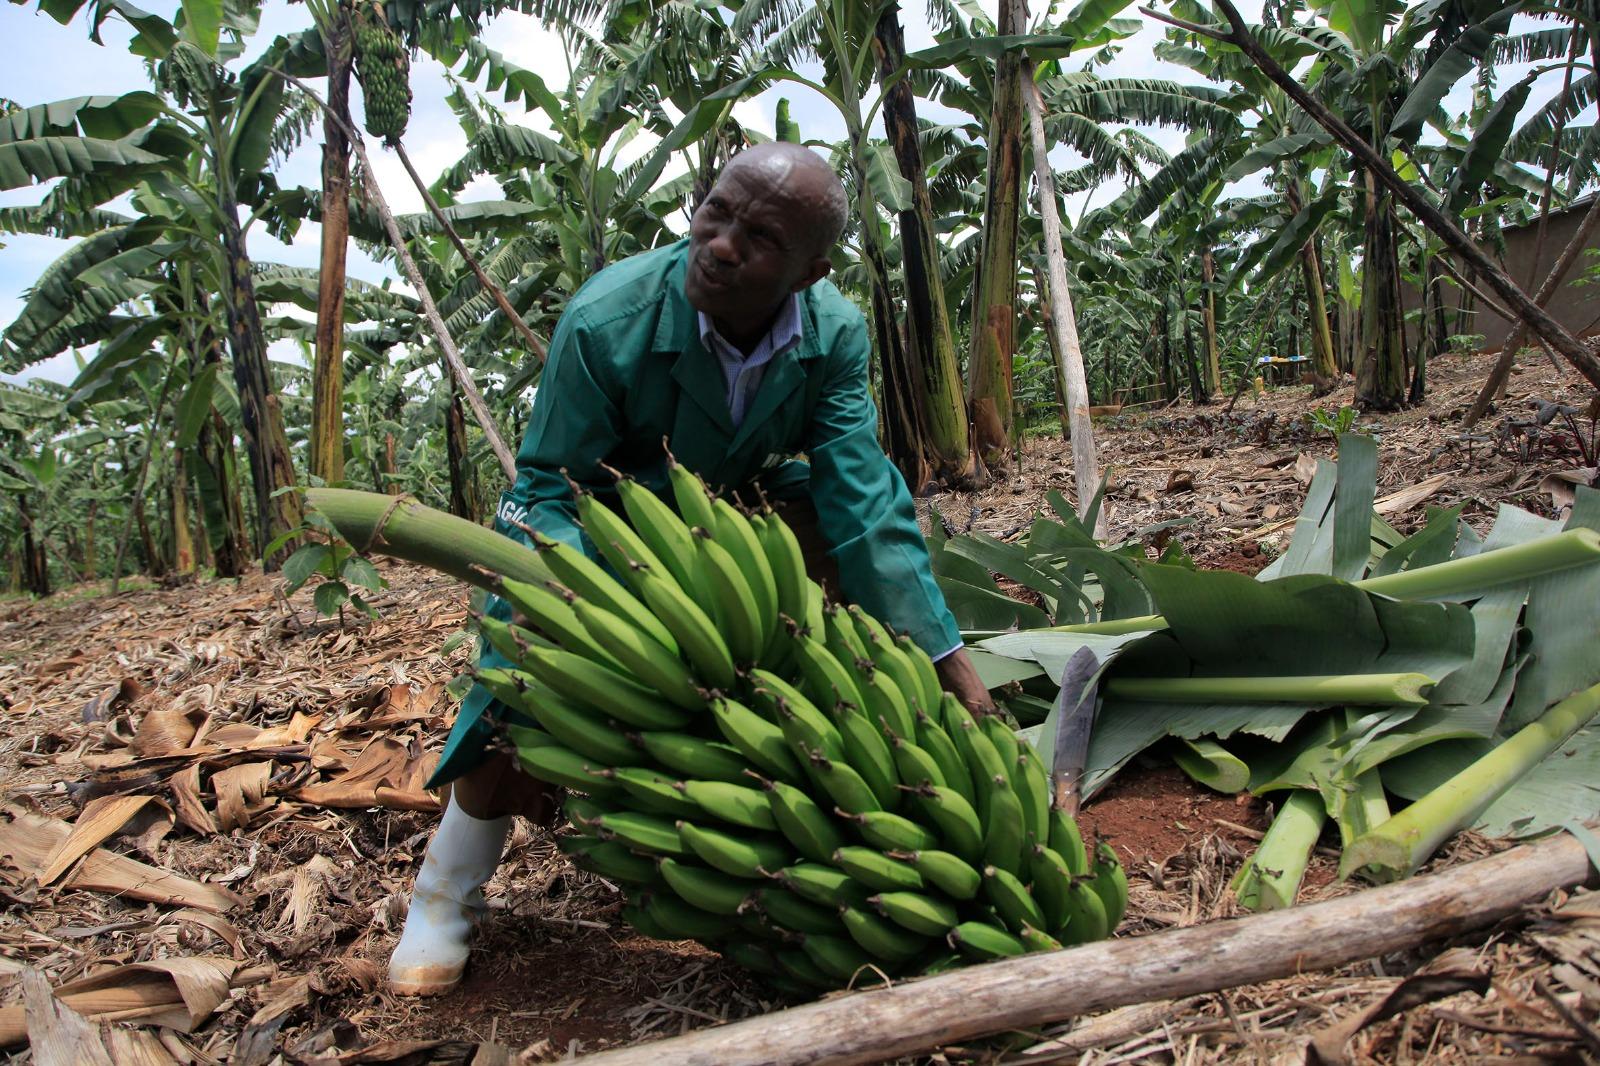
Ndizi ni zao la biashara, linapovunwa na kukatwa shambani mkulima hunyanyua mkungu huo wa ndizi, ili kuweza kuupeleka nyumbani. Migomba mingine yenye mikungu ya ndizi, imewekewa nguzo maalumu za miti, ili kuweza kuhimili uzito wa mkungu.

Mtu aliyevalia mavazi maalumu aliyeshika mkungu wa ndizi, katika eneo la wazi mfano wa shamba, lililozungukwa na migomba yenye mikungu ya ndizi, kuashiria ni eneo litumikalo kwa ajili ya uzalishaji wa mazao hayo ya kibiashara.